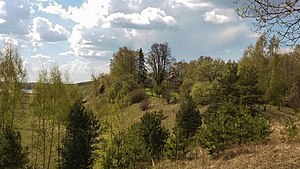
Ciblas pagasts
Område i Ciblas pagasts
Ciblas pagasts er en territorial enhed i Ciblas novads i Letland. Pagasten havde 923 indbyggere i 2010 og omfatter et areal på 79 kvadratkilometer. Hovedbyen i pagasten er Cibla.